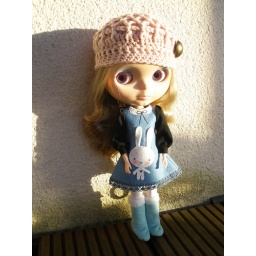
Wearing a new hat by sakuradreaming and a cute dress by Boutique De Lupi.